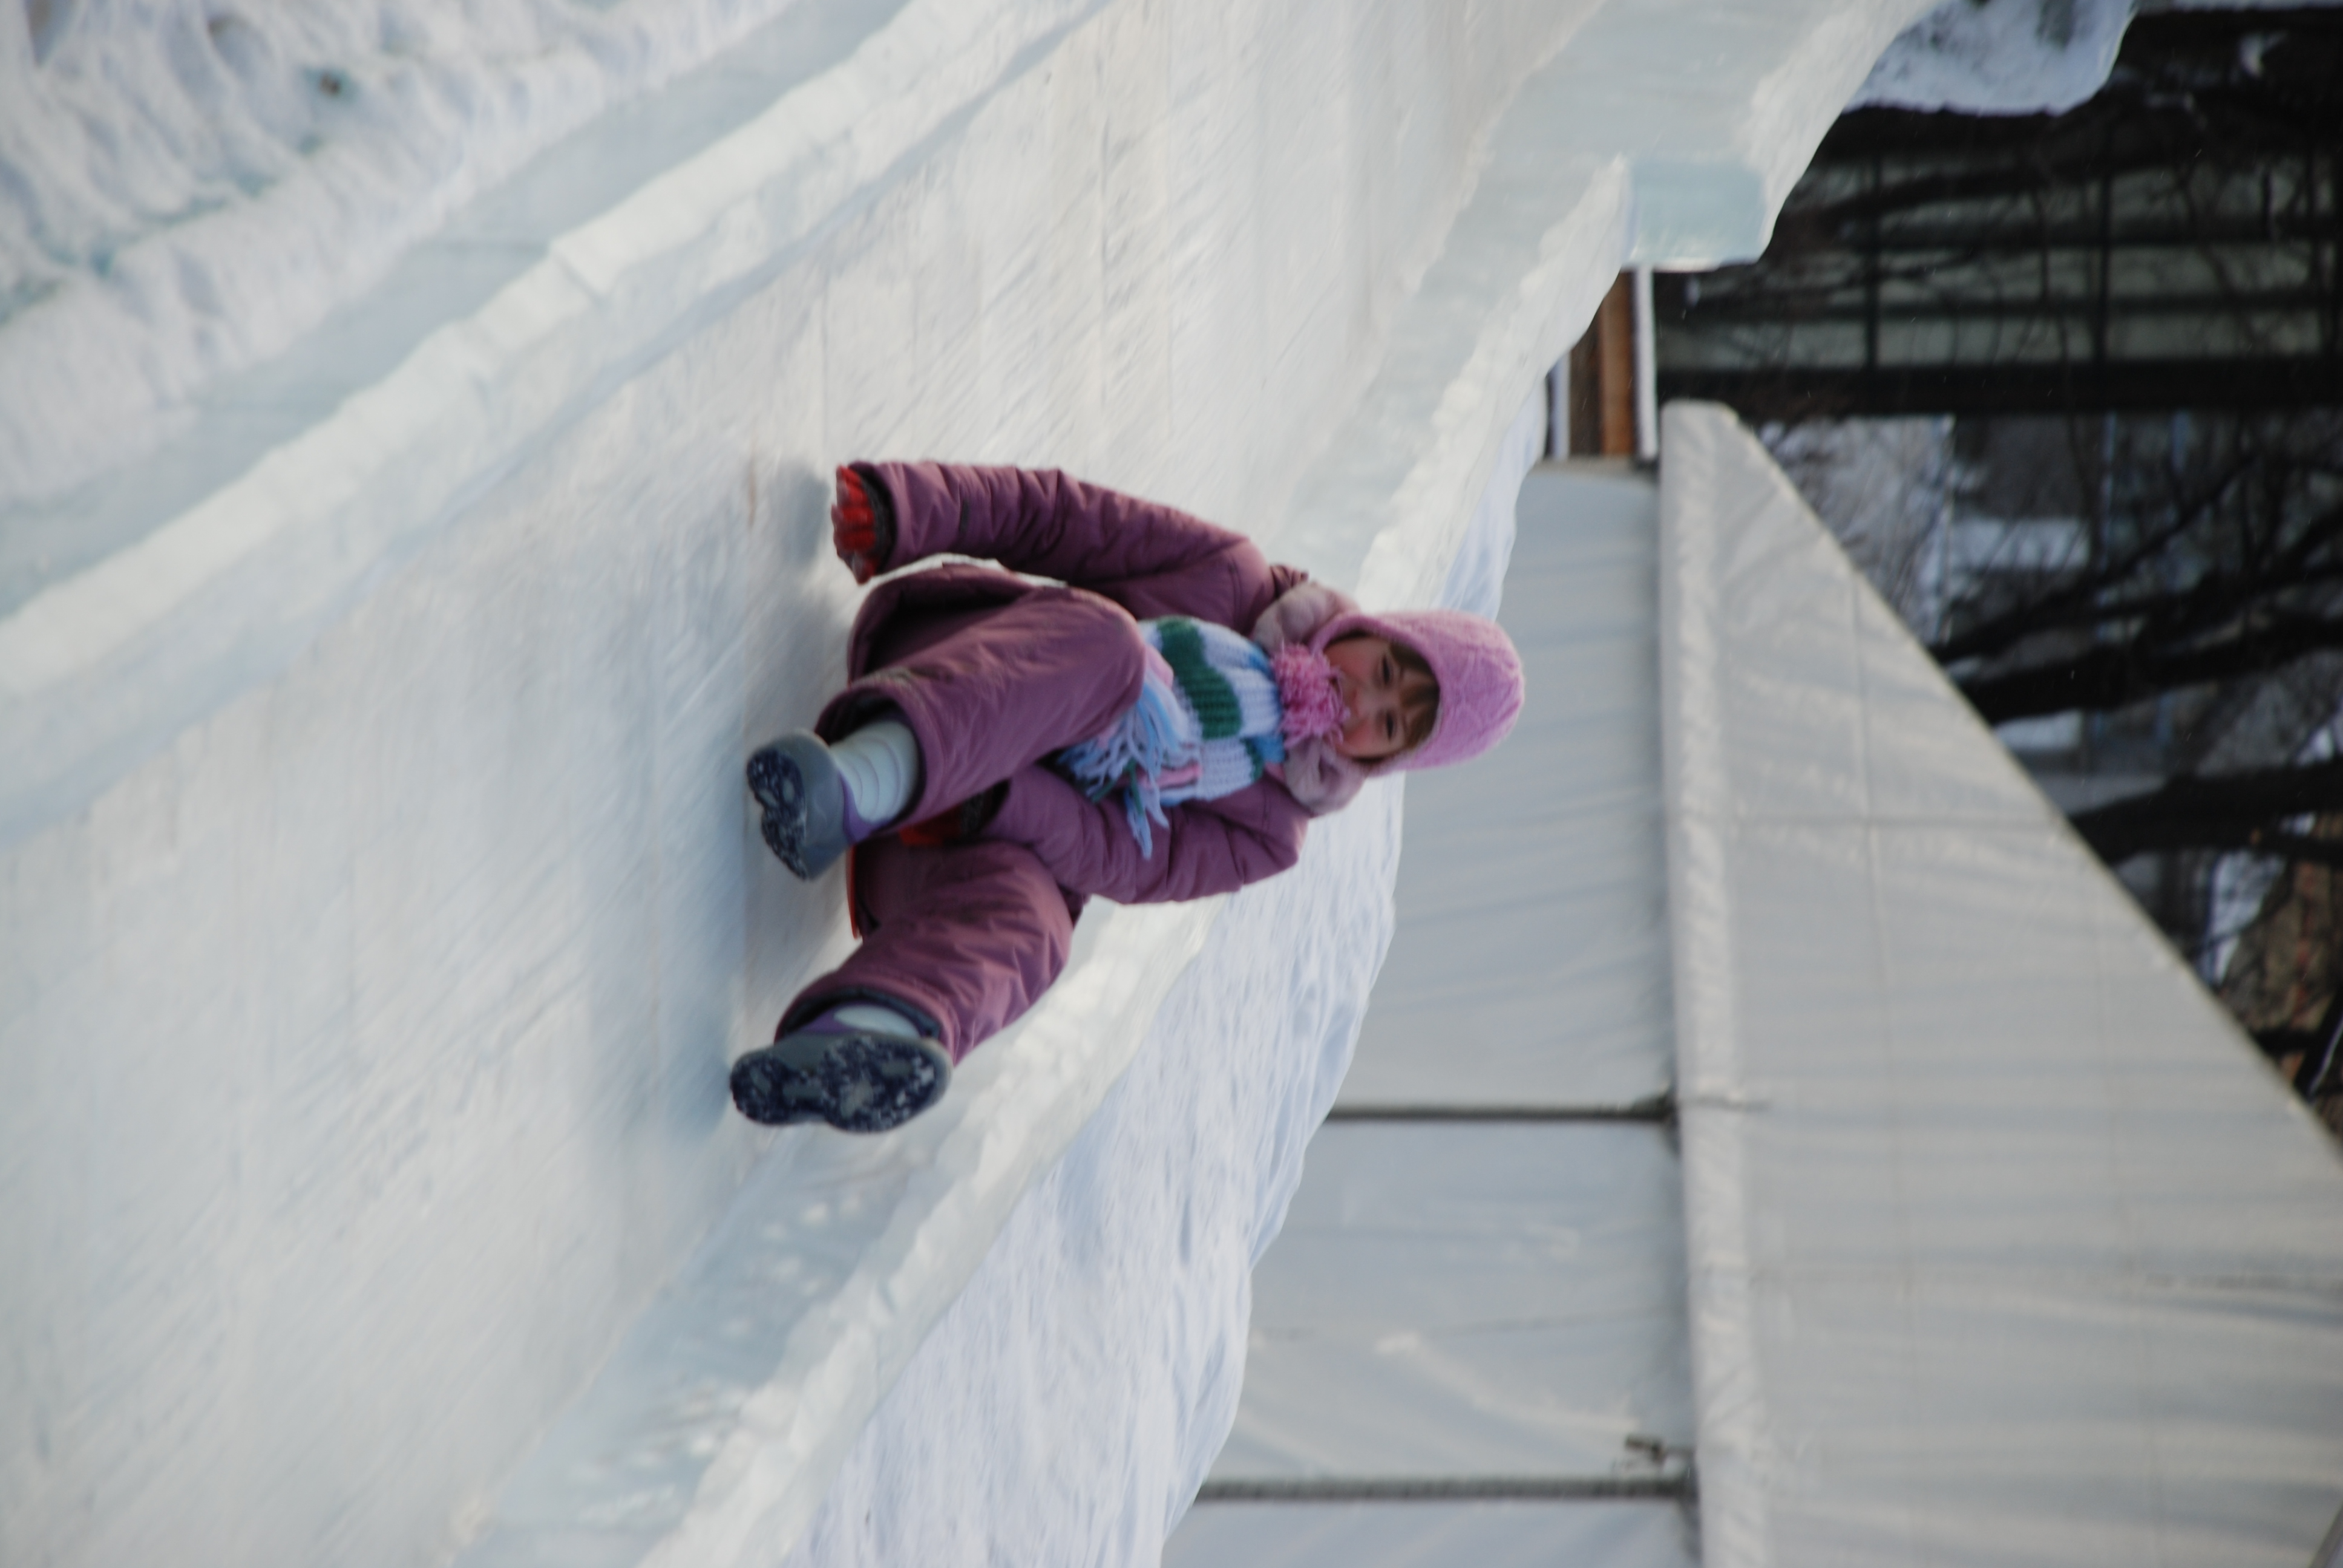
snow, winter, weather, nikon, season, winter sport, footwear, sled, blizzard, d80, sledding, nikond80, freezing